Eden Mills Writers' Festival

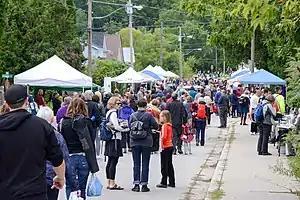
Publisher's Way at the Festival

The Eden Mills Writers' Festival is held annually in the village of Eden Mills, which is approximately east of Guelph, Ontario, Canada. The festival includes readings by poets, authors, and other writers at various outdoor venues throughout the village. The festival occurs on the second Sunday after Labour Day in September. In previous years more than 40 Canadian authors appeared to give readings and interact with audiences, including notable Canadian writers such as Margaret Atwood and P. K. Page. On September 15, 2013, the Festival celebrated its 25th anniversary.